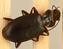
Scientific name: Calathus advena
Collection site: Rocky Mountains NEON (RMNP), plot RMNP_014